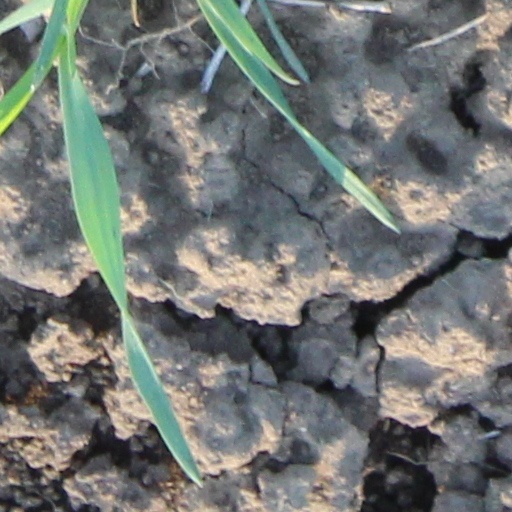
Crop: wheat